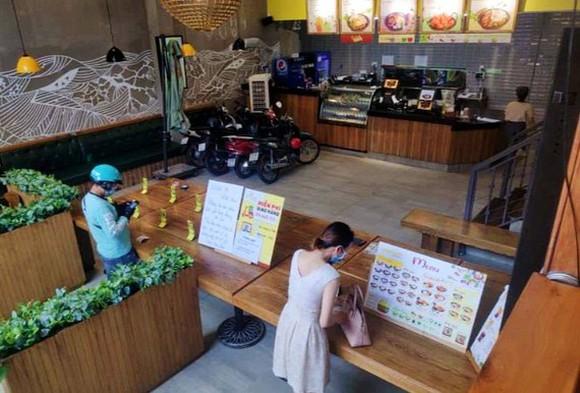
có một vài người đang đứng ở trong cửa hàng đồ ăn